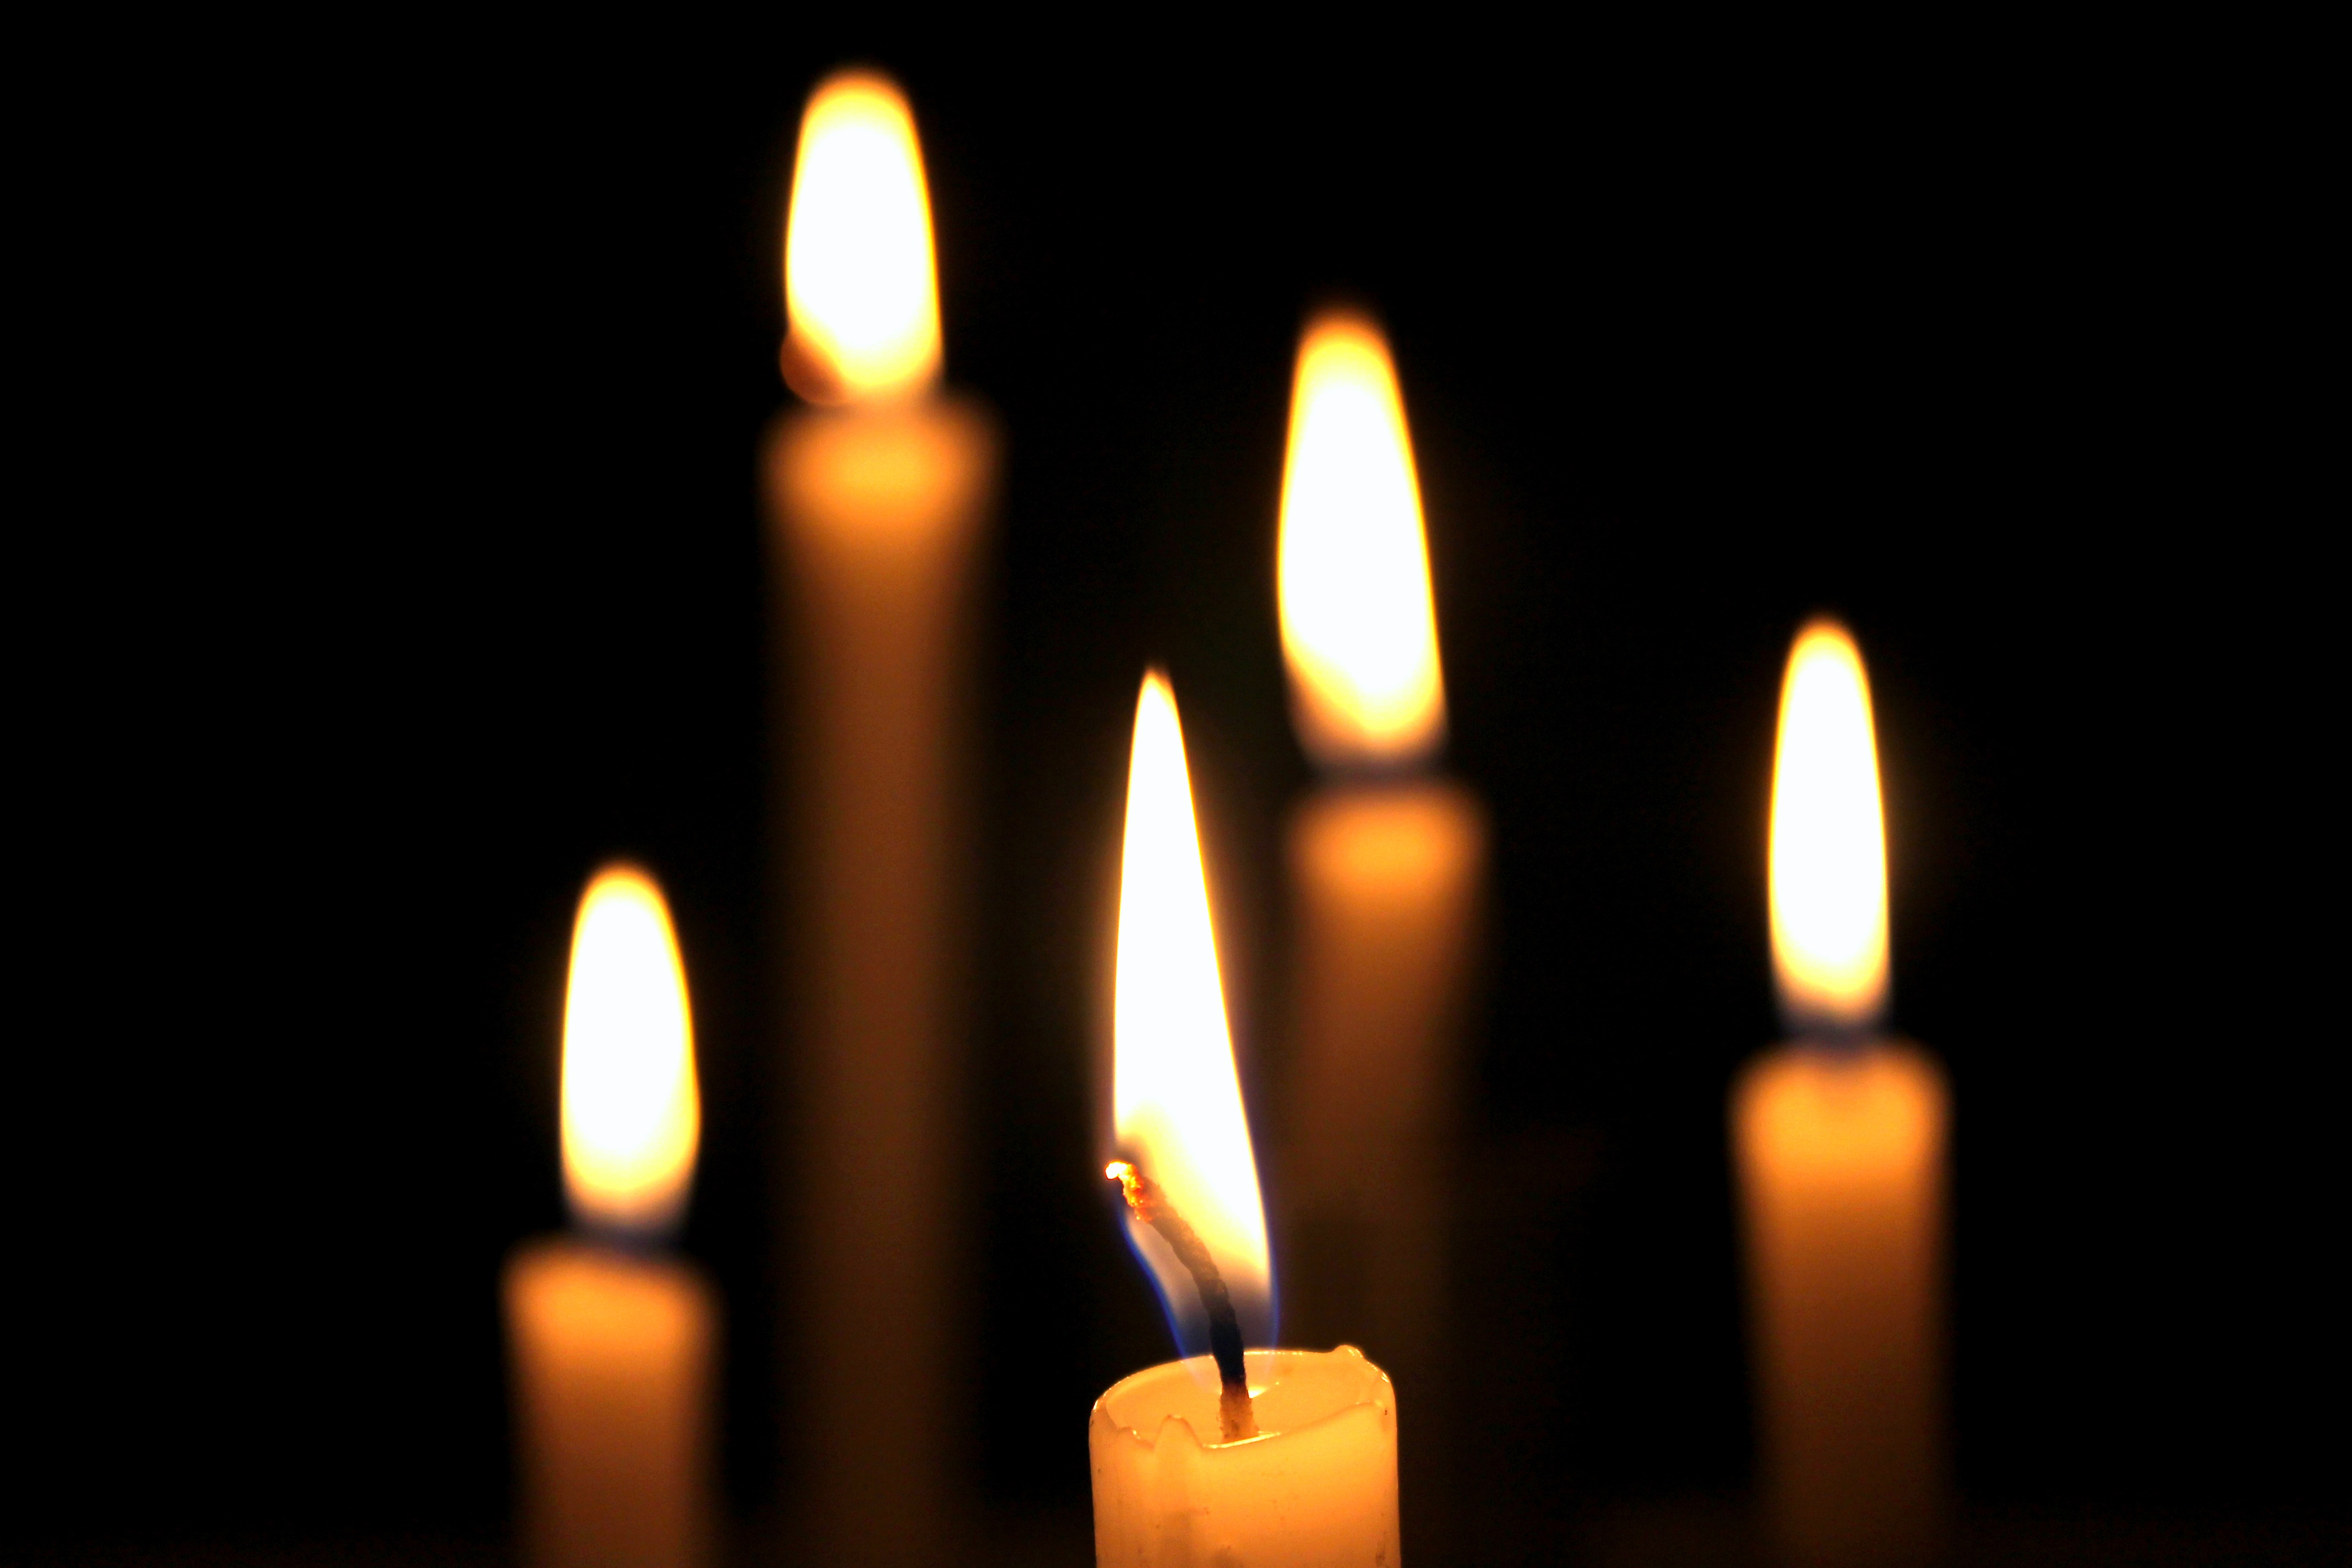
light, holiday, flame, fire, darkness, candle, lighting, decor, candles, paraffin, flameless candle